Mean Guns

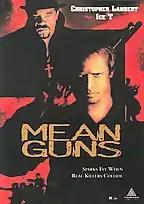

Mean Guns is a 1997 action film starring Ice-T, Christopher Lambert, Michael Halsey, Deborah Van Valkenburgh, Kimberly Warren, and Hunter Doughty. It was directed by Albert Pyun.